Wichita, Kansas

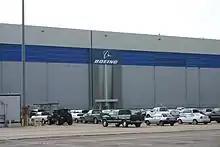
Boeing plant in Wichita (2010): Boeing was once the largest employer in Wichita (as per a 2005 analysis), and aviation remains the city's largest industry.

Wichita has several recognized areas and neighborhoods. The downtown area is generally considered to be east of the Arkansas River, west of Washington Street, north of Kellogg, and south of 13th Street. It contains landmarks such as Century II, the Garvey Center, and the Epic Center. Old Town is also part of downtown; this area is home to a cluster of nightclubs, bars, restaurants, a movie theater, shops, and apartments and condominiums, many of which make use of historical warehouse-type spaces.